Western capercaillie

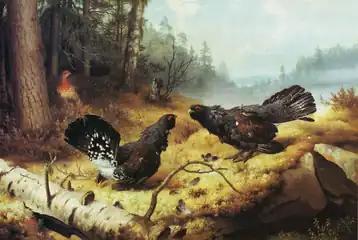
Ferdinand von Wright, "The Fighting Capercaillies" ("Taistelevat metsot"), 1886

This species has an estimated range of and a population of between 1.5 and 2 million individuals in Europe alone. There is some evidence of a population decline, but the overall species is not believed to approach the IUCN Red List threshold of a population decline of more than 30% in ten years or three generations. It is therefore evaluated as least concern.